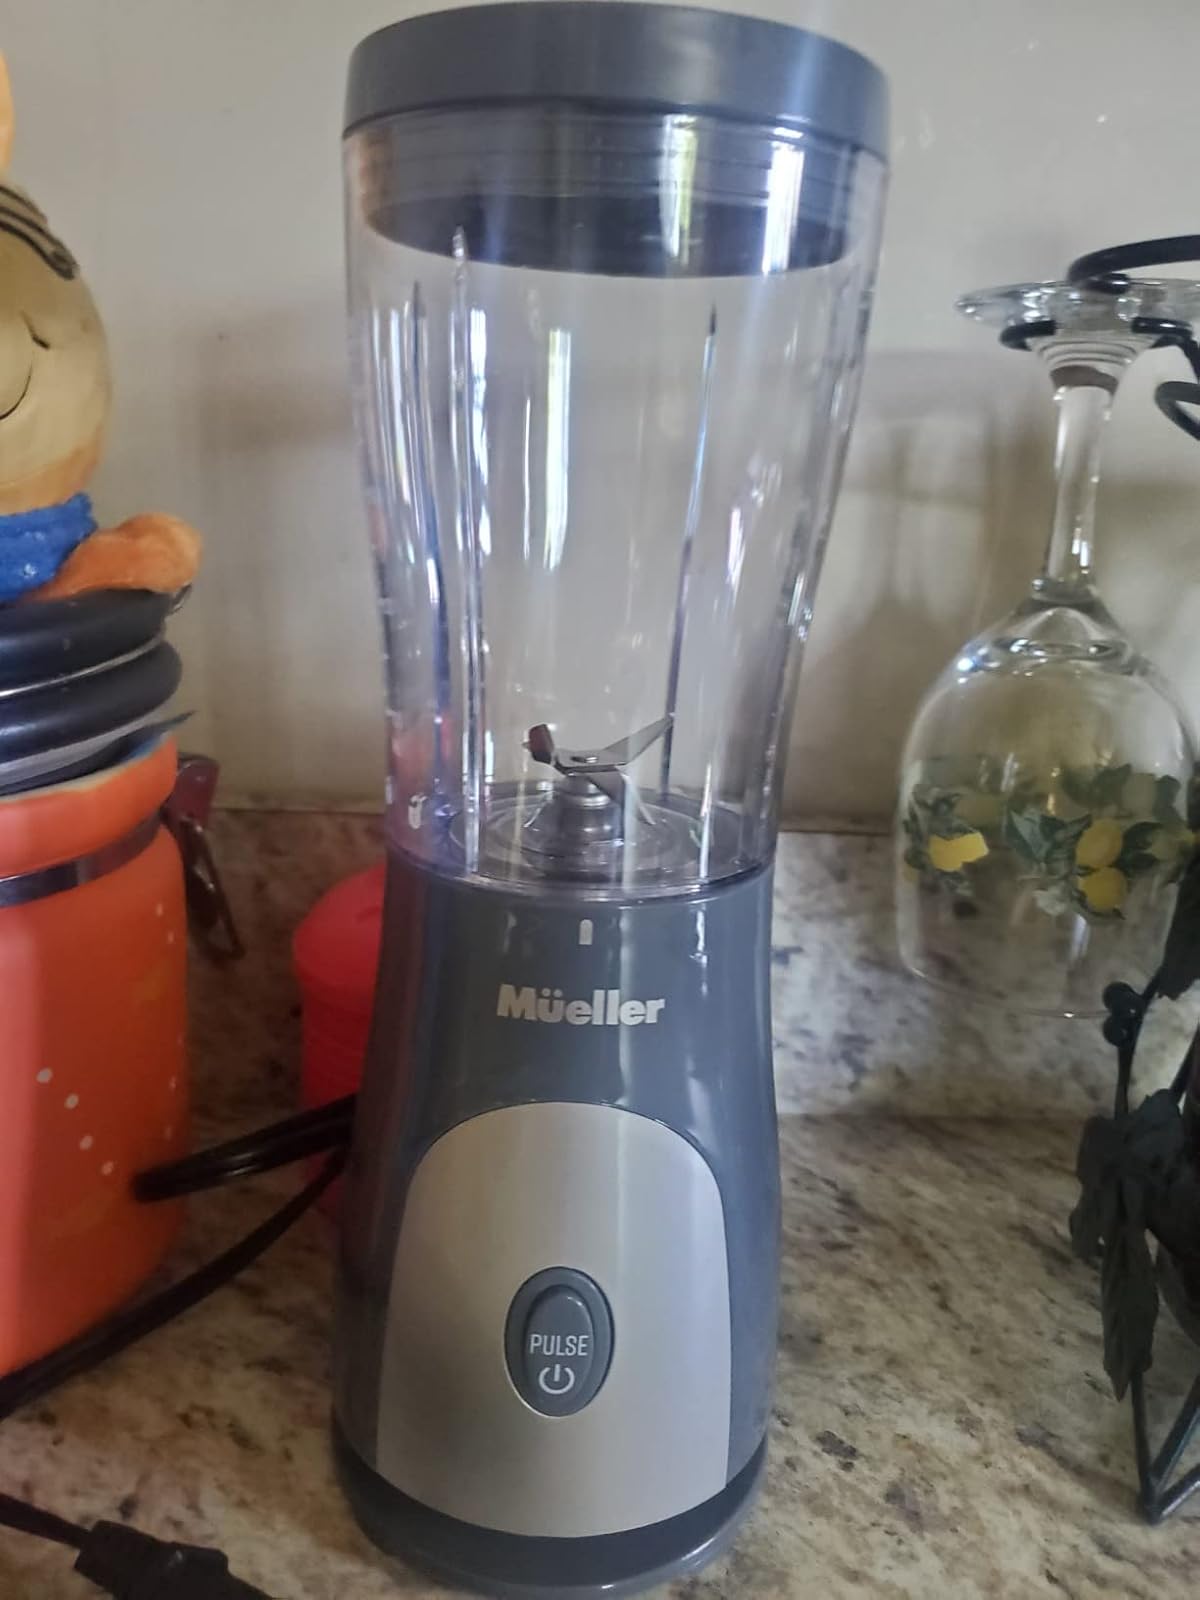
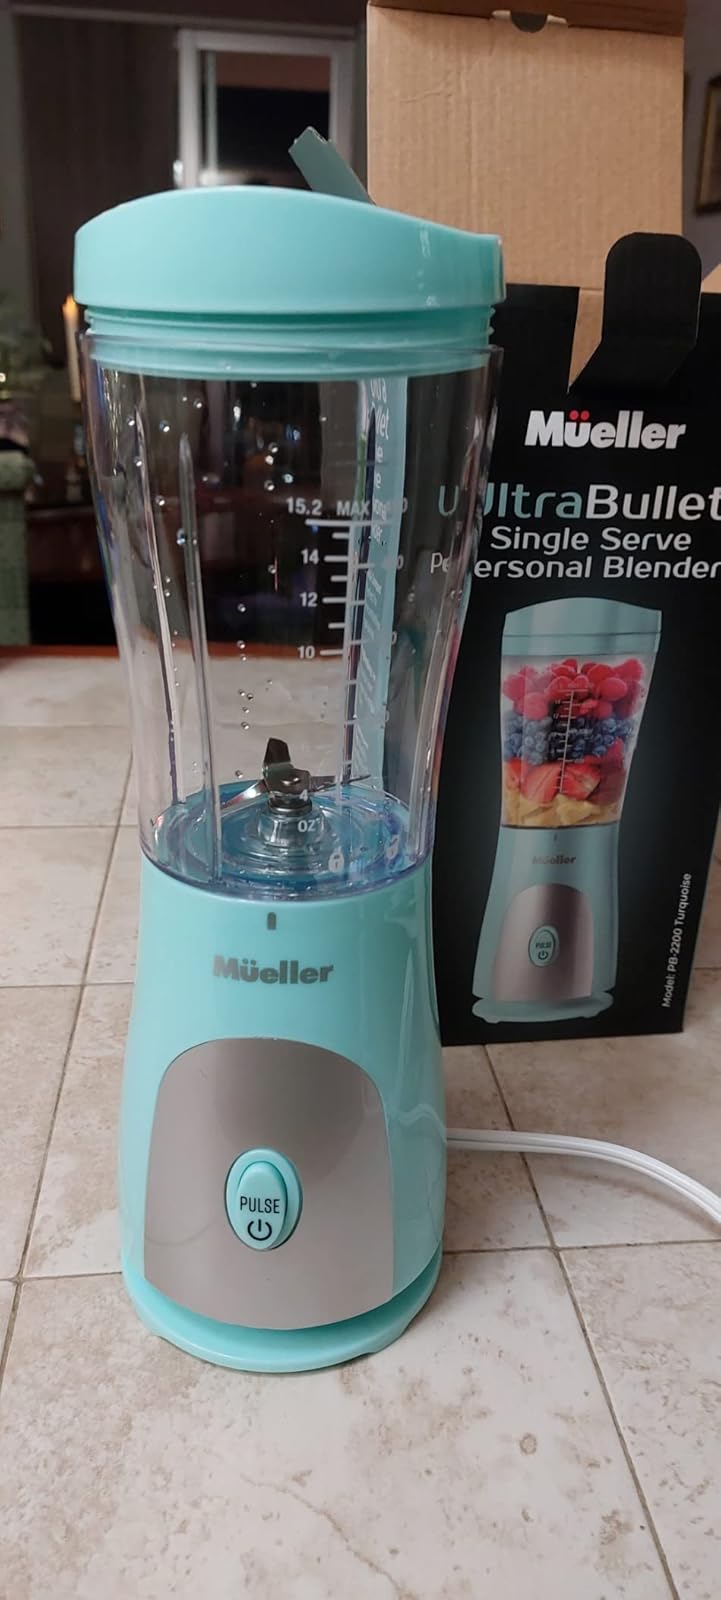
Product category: items_blender
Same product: no